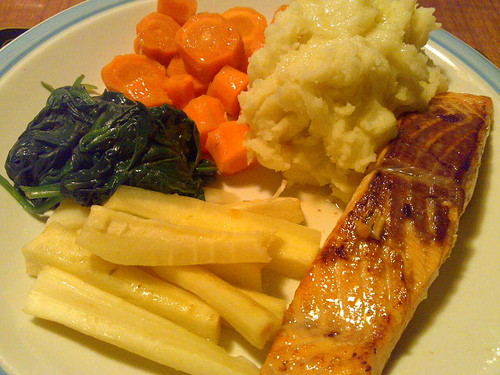
user: Given an image and a question. Answer the question in a short answer. Question: What healthy oil is is this dish a source of? Short Answer:
assistant: omega 3